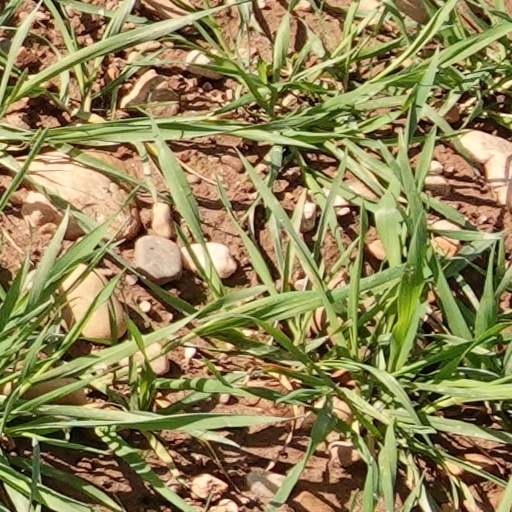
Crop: wheat